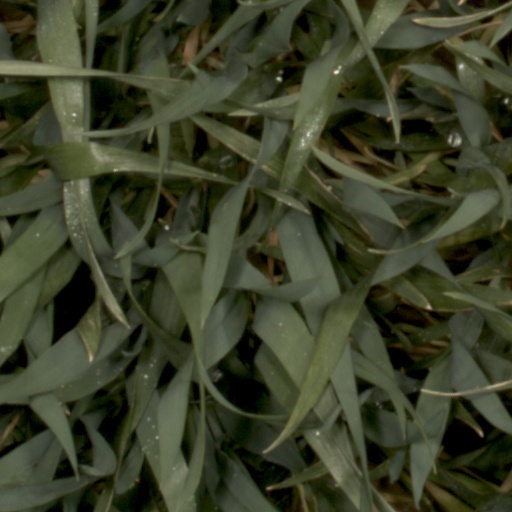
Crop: wheat